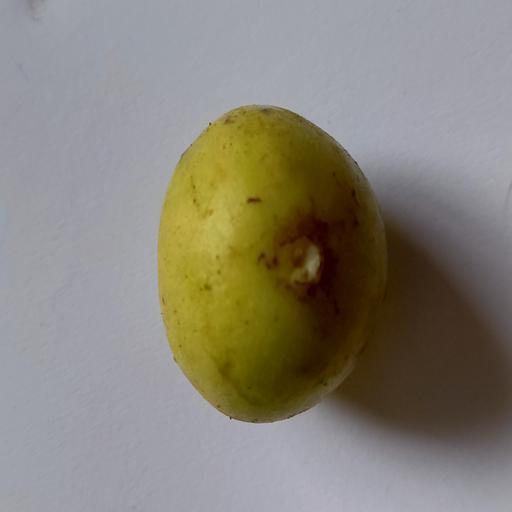
Crop type: Burmese Grape